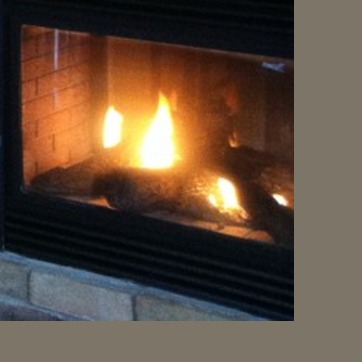
Material: other